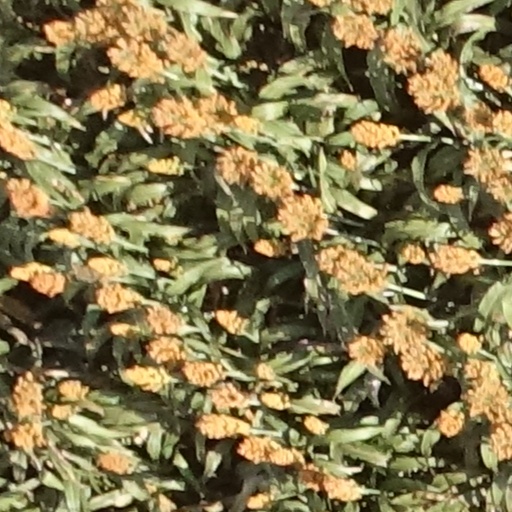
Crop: sorghum